Mercury Comet

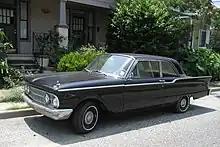
A 1960 Comet two-door sedan, with its very distinct tailfins

The Comet was initially released without any divisional badging, only "Comet" badges, similar to Valiant, which did not have Plymouth badging at first. It was sold through Lincoln-Mercury-Comet dealers, but was not branded as a Mercury Comet until the 1962 model year. This was similar to Ford's treatment of the Meteor and Frontenac of Canada, sold through Meteor-Mercury-Frontenac dealers.